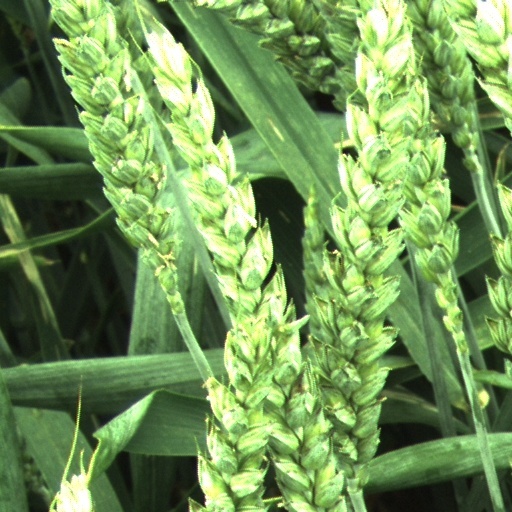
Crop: wheat